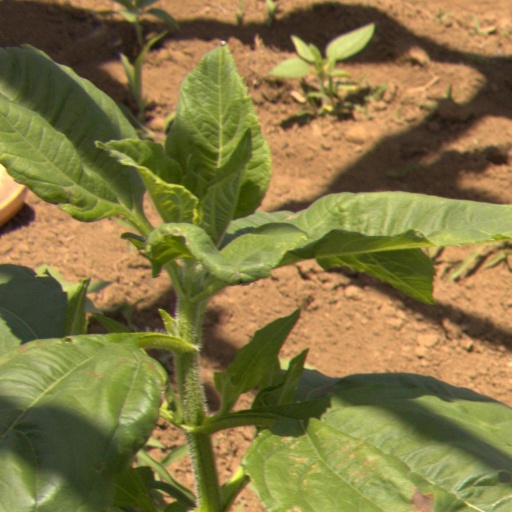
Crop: Jerusalem artichoke